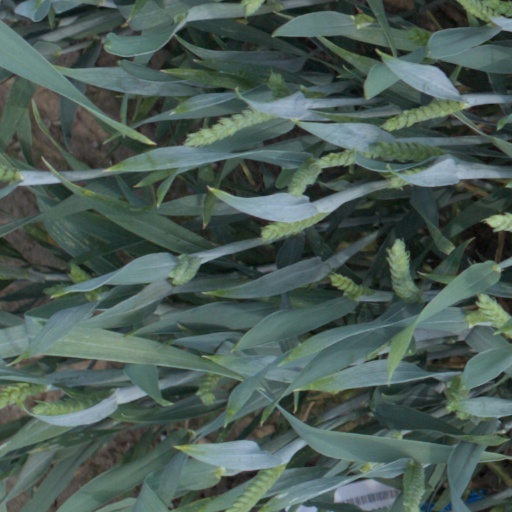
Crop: wheat